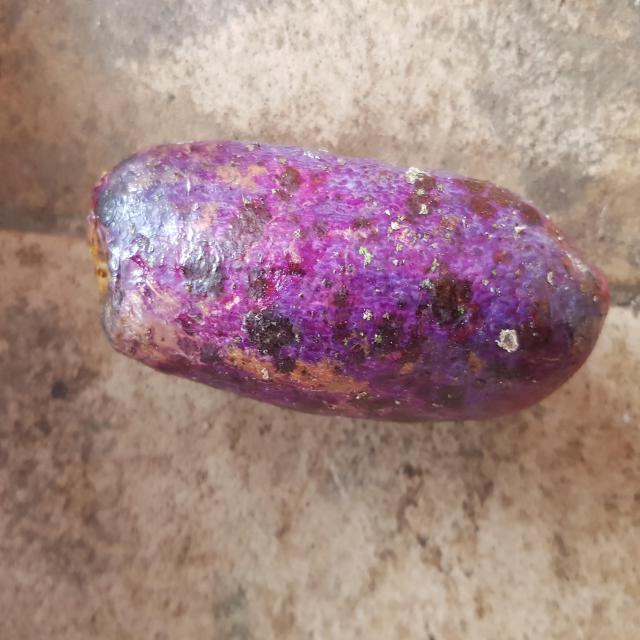
Plum grade: spotted